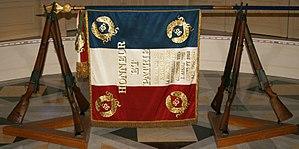
Collection photographique de l'Amicale des anciens du 93ème RI
Le 93ᵉ régiment d'infanterie est un régiment d'infanterie de l'Armée de terre française, à double héritage, créé sous la Révolution à partir du régiment d'Enghien, un régiment français d'Ancien Régime, et du 18ᵉ régiment d'infanterie légère créé à partir des éléments provenant de la dissolution des 2ᵉ, 3ᵉ et 4ᵉ bataillons de volontaires de Corse et d'effectifs divers levés en Corse.